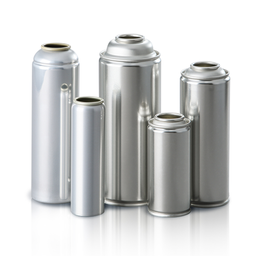
Label: metal